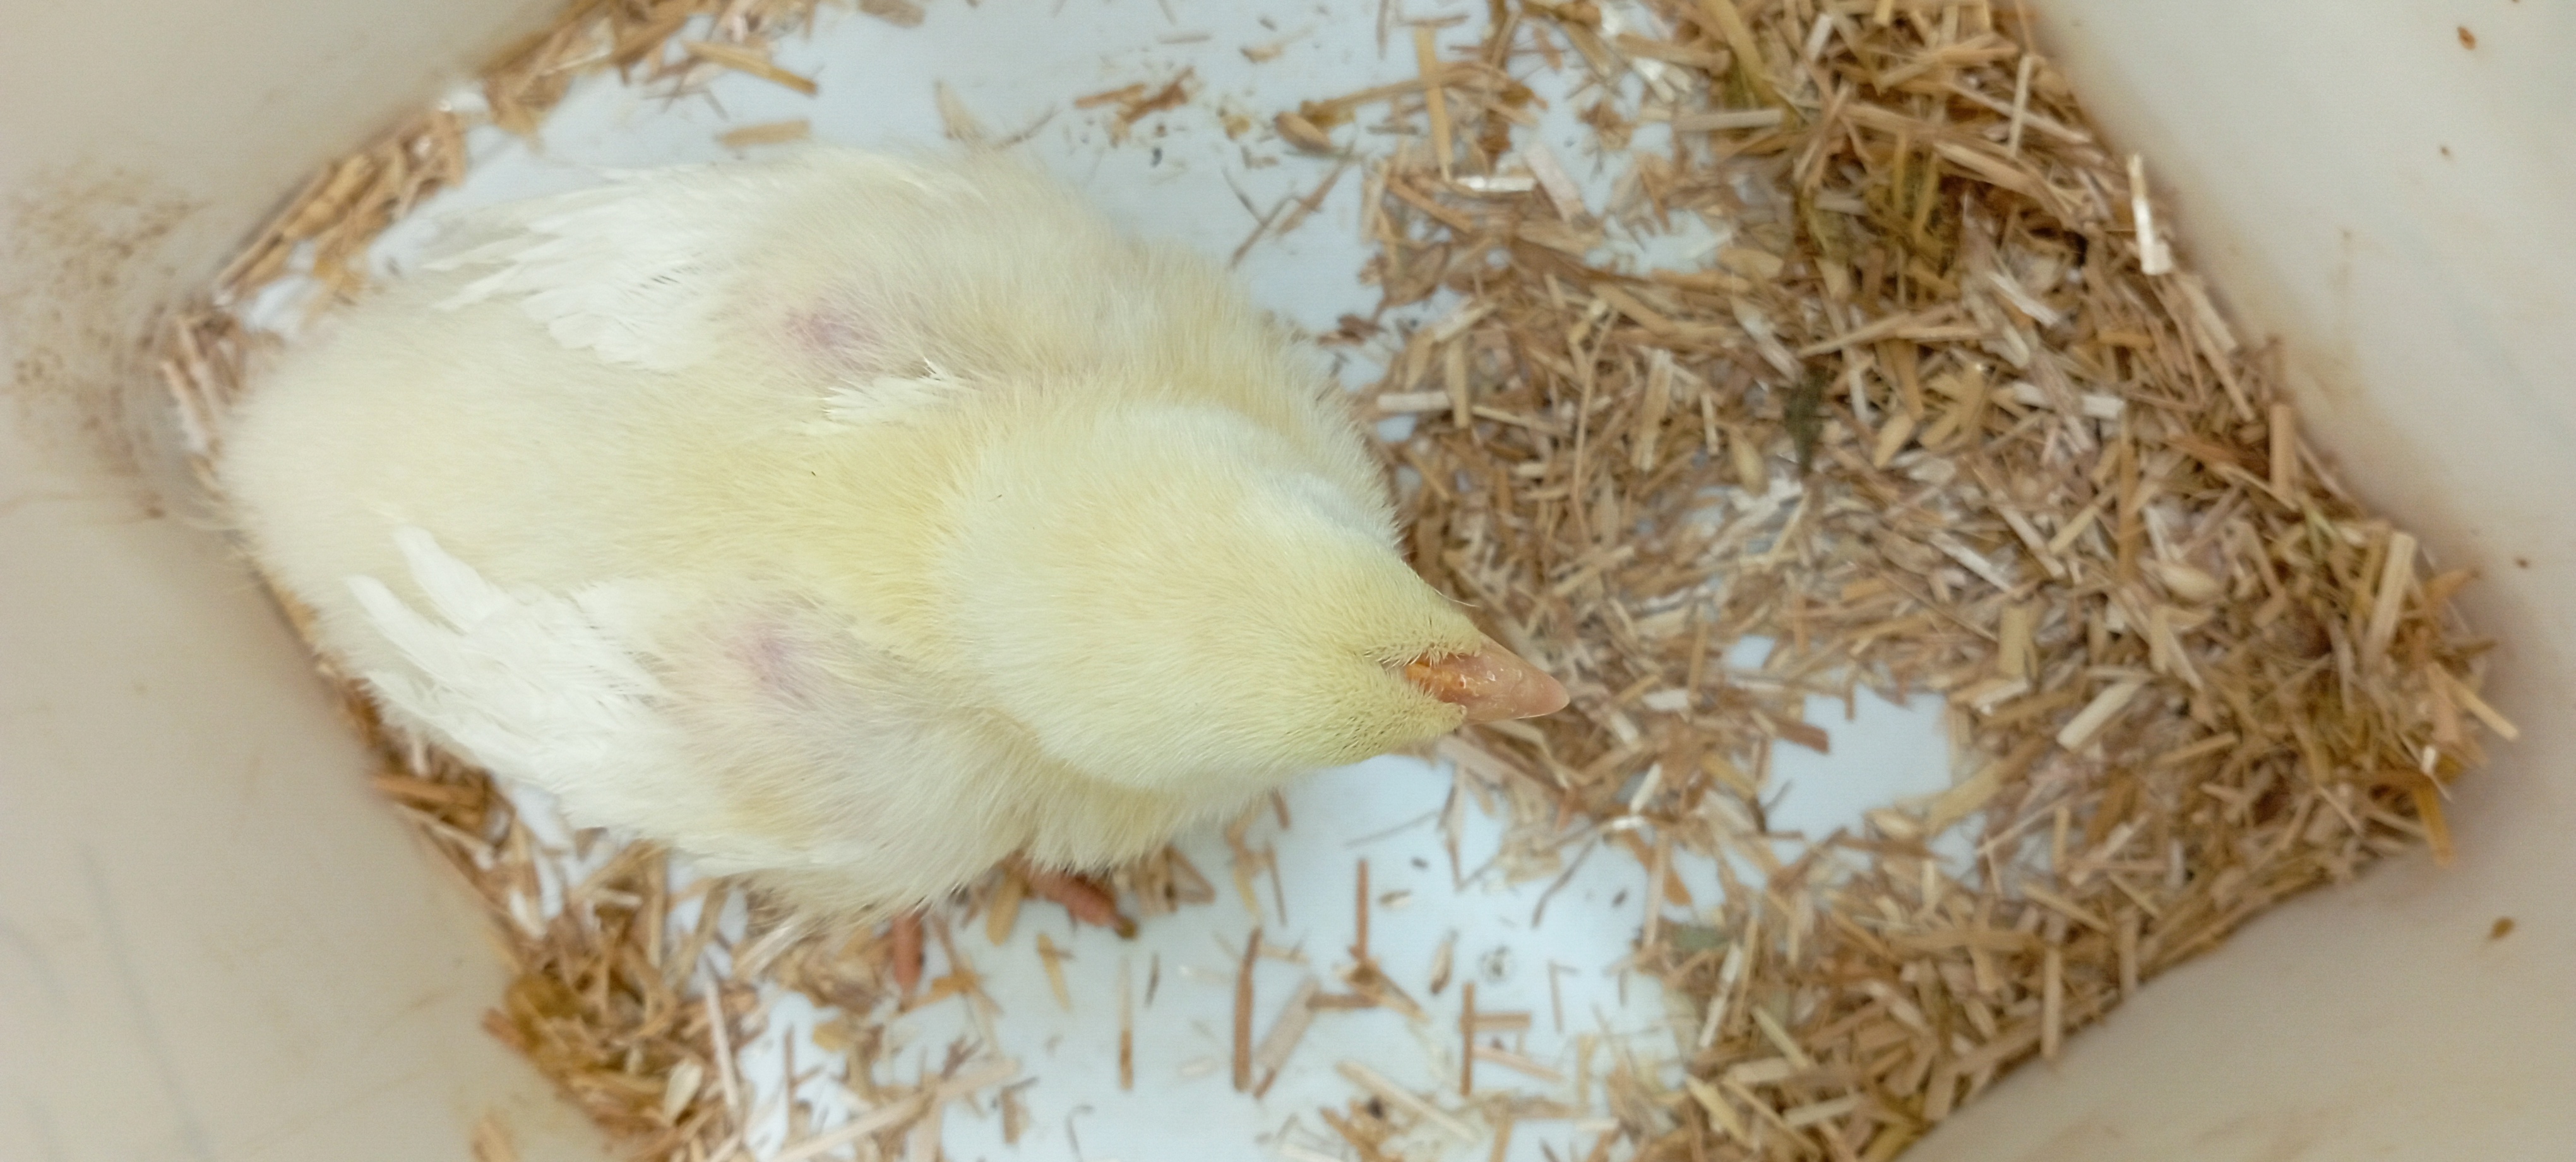
Weight: 182 g